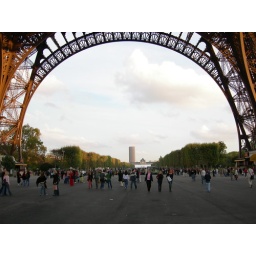
You can see the tallest building in Paris proper looking out from under the Eiffel tower through the park.